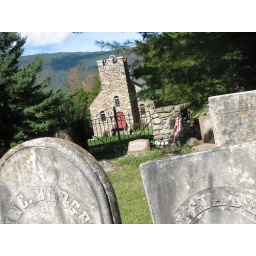
Set in the field behind the house, we used to cut through the church property to get to the recreation center &amp;amp; the grocery store!